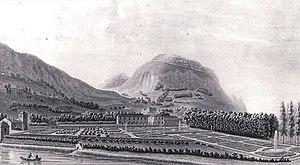
La Tronche est une commune française, limitrophe de Grenoble, située dans le département de l'Isère et la région Auvergne-Rhône-Alpes.